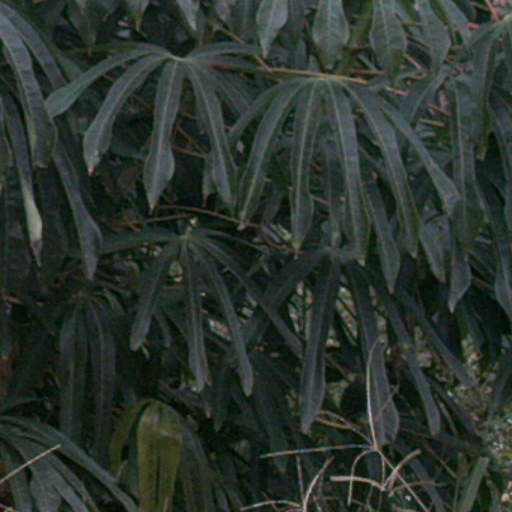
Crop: cassava